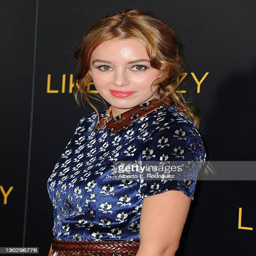
person arrives at the premiere held